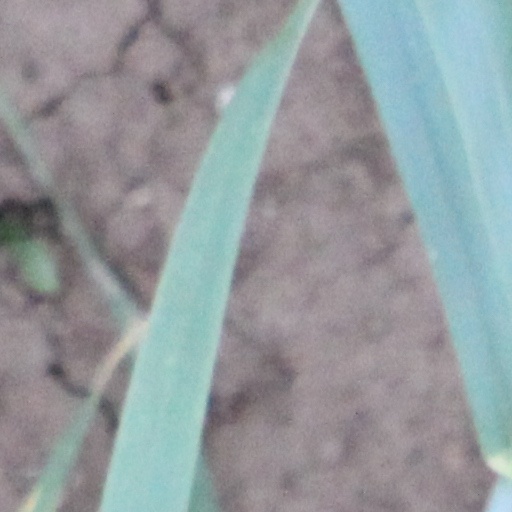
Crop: wheat